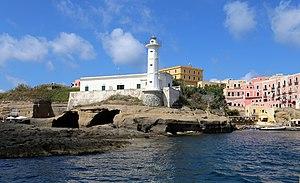
Le phare de Porto Nicolo est un phare actif situé sur l'île de Ventotene faisant partie du territoire de la commune de Ventotene, dans la région du Latium en Italie. Il est géré par la Marina Militare.